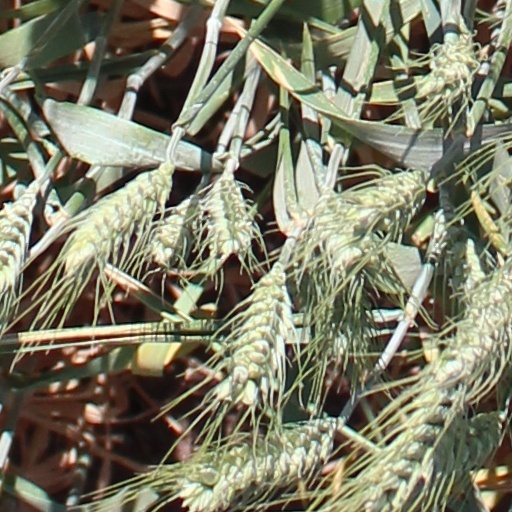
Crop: wheat